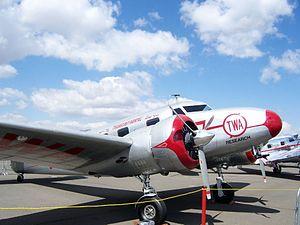
Le Lockheed L-12 Electra Junior est un bimoteur de transport léger de l’entre-deux-guerres développé par l’avionneur américain Lockheed. Extrapolation du L.10 Electra, le L.12 Electra Junior ne trouva pas de débouchés sur le marché pour lequel il avait été construit.